Rajinder Khanna

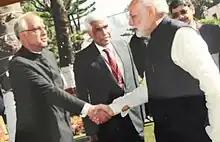
Rajinder Khanna meeting with the Indian Prime Minister, Narendra Modi

Khanna is considered as the founder and driving force of the counter-terrorism unit in R&AW, he is said to be an expert on terrorism. He was appointed as one of the three Deputy National Security Advisors of India in 2018, taking over from Arvind Gupta.